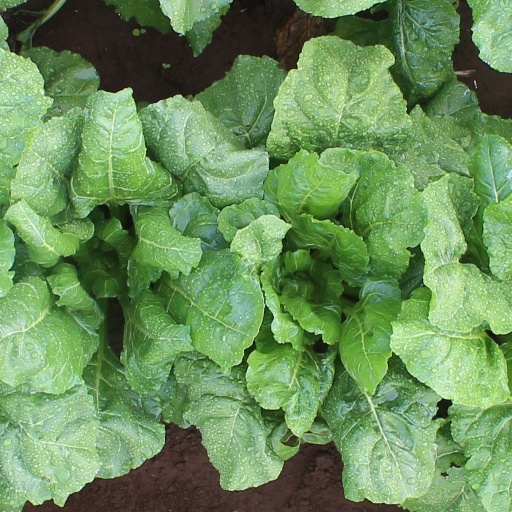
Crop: sugar beet